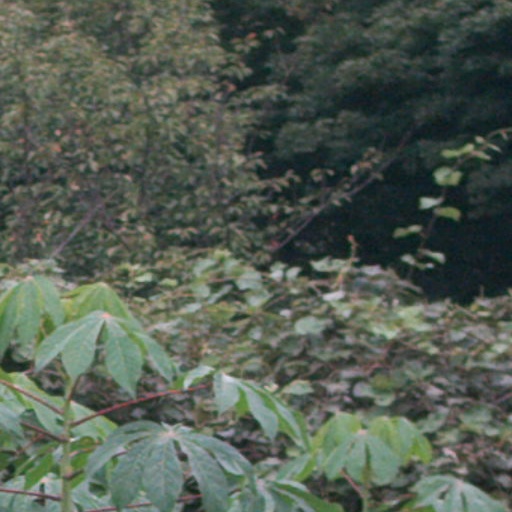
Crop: cassava